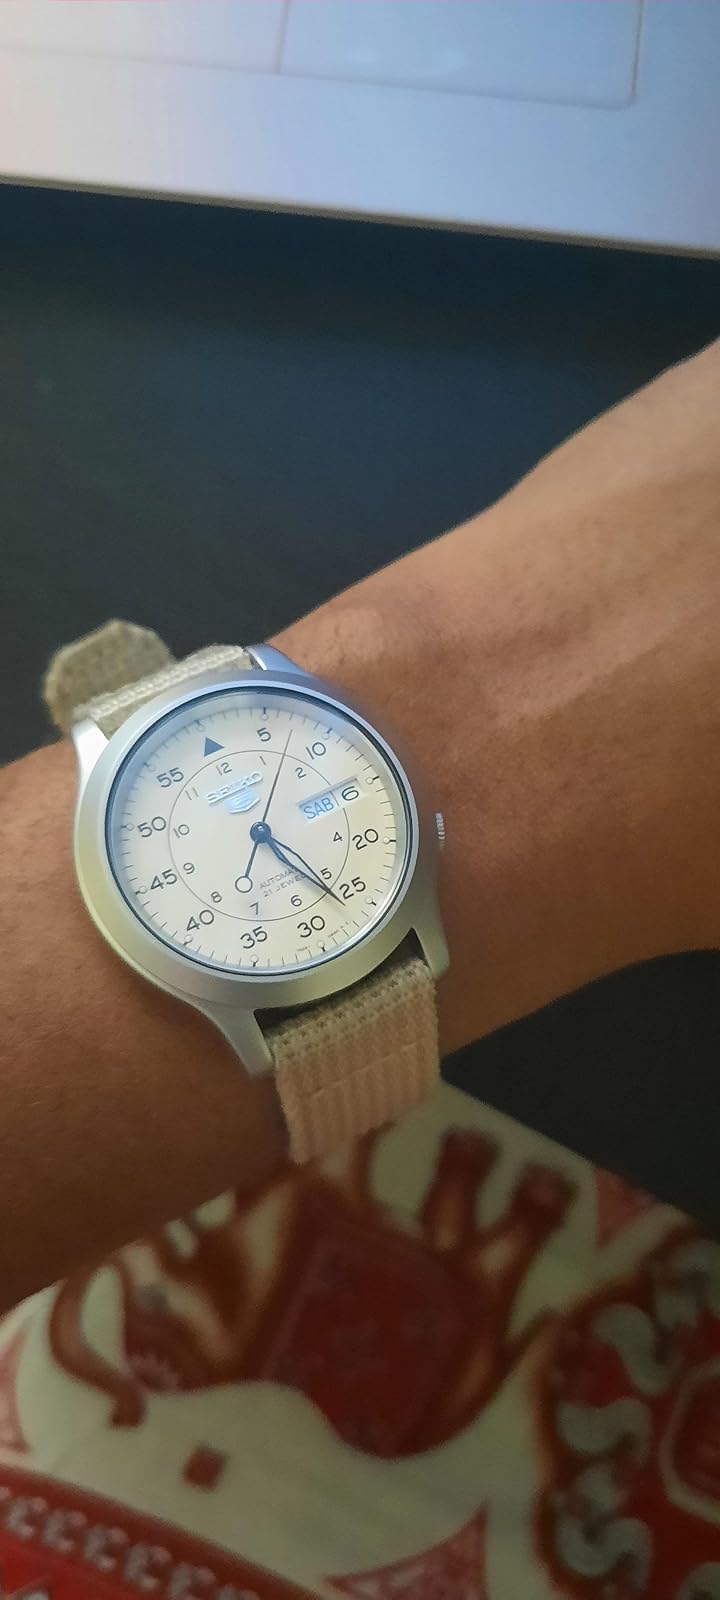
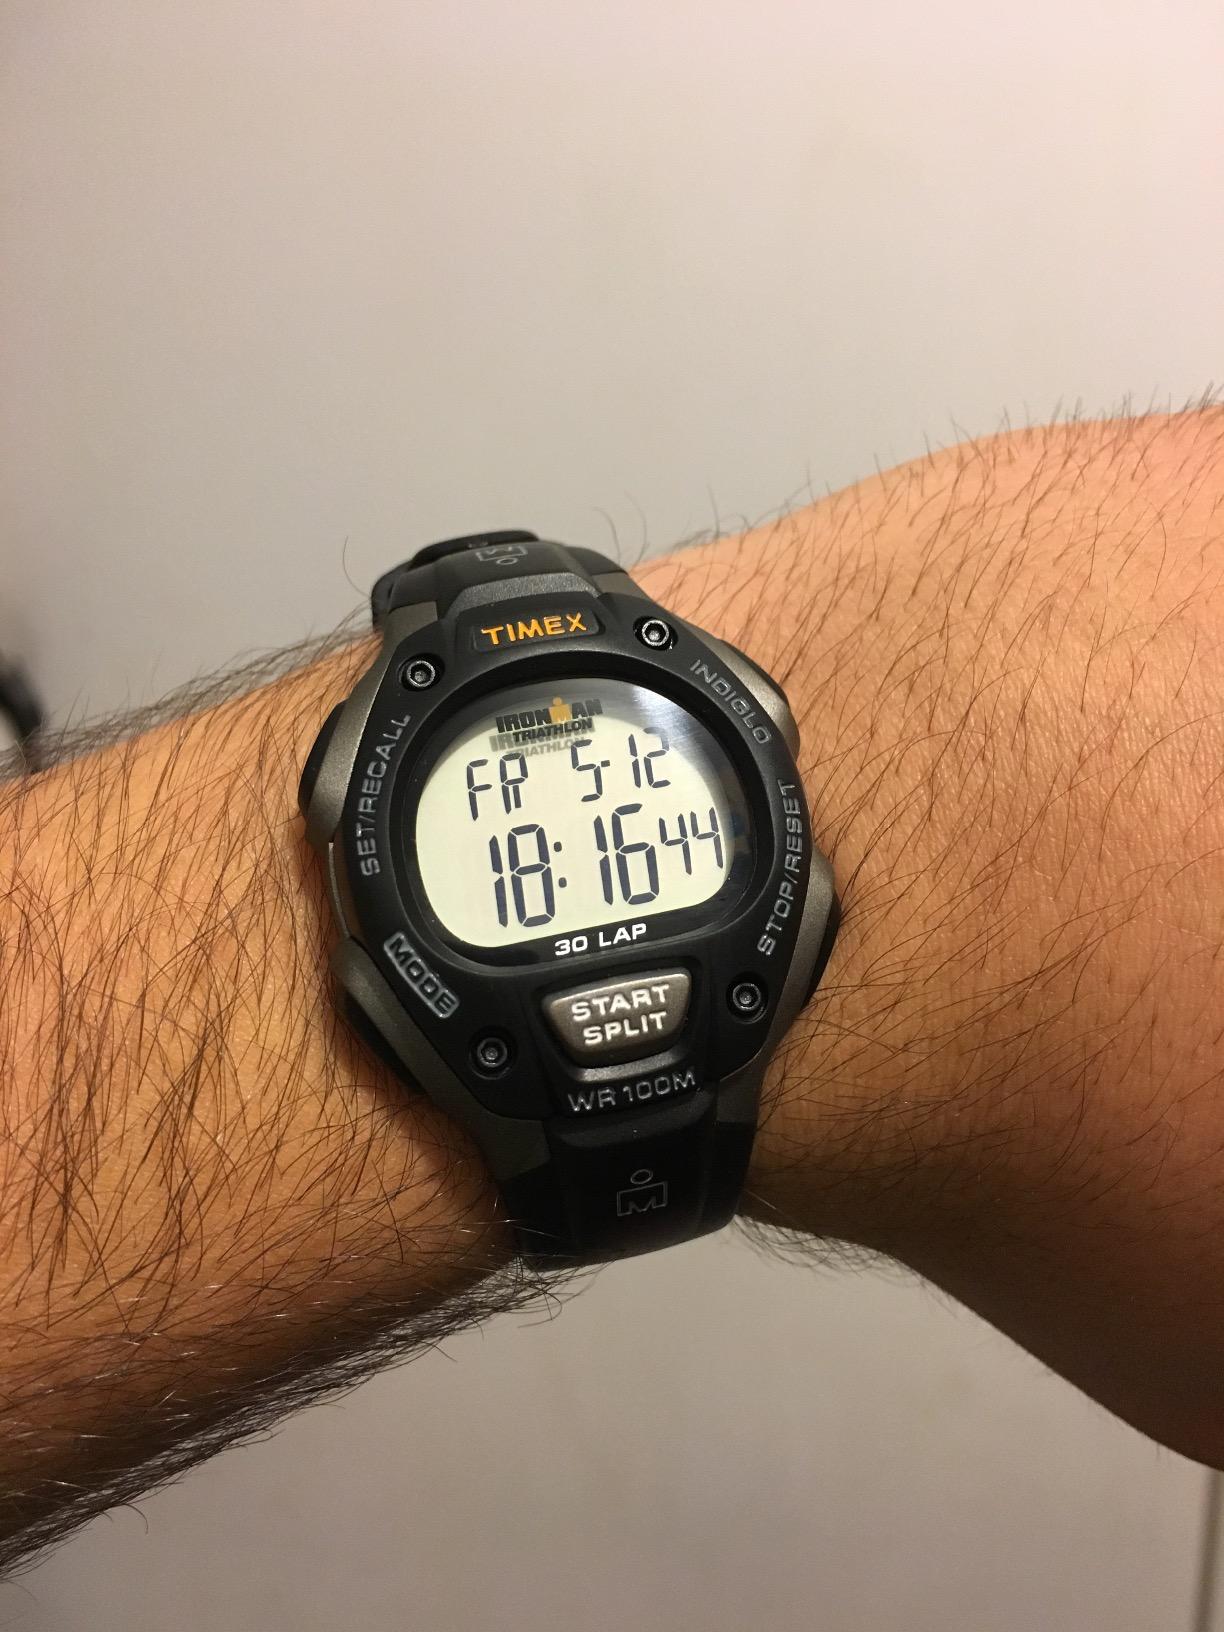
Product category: accessories_watch
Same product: no